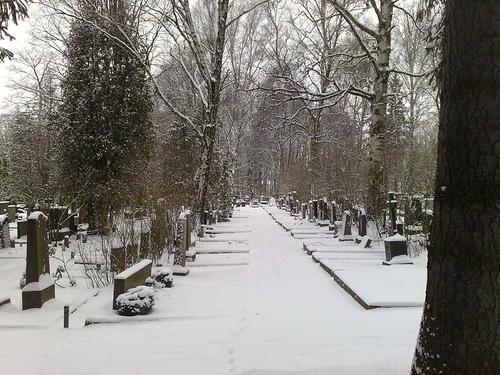
Weather: snow or frosty